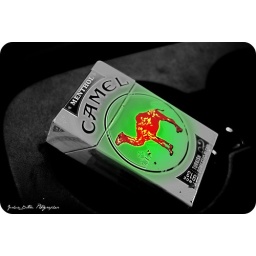
Camel smokes in the cup holder of my old truck